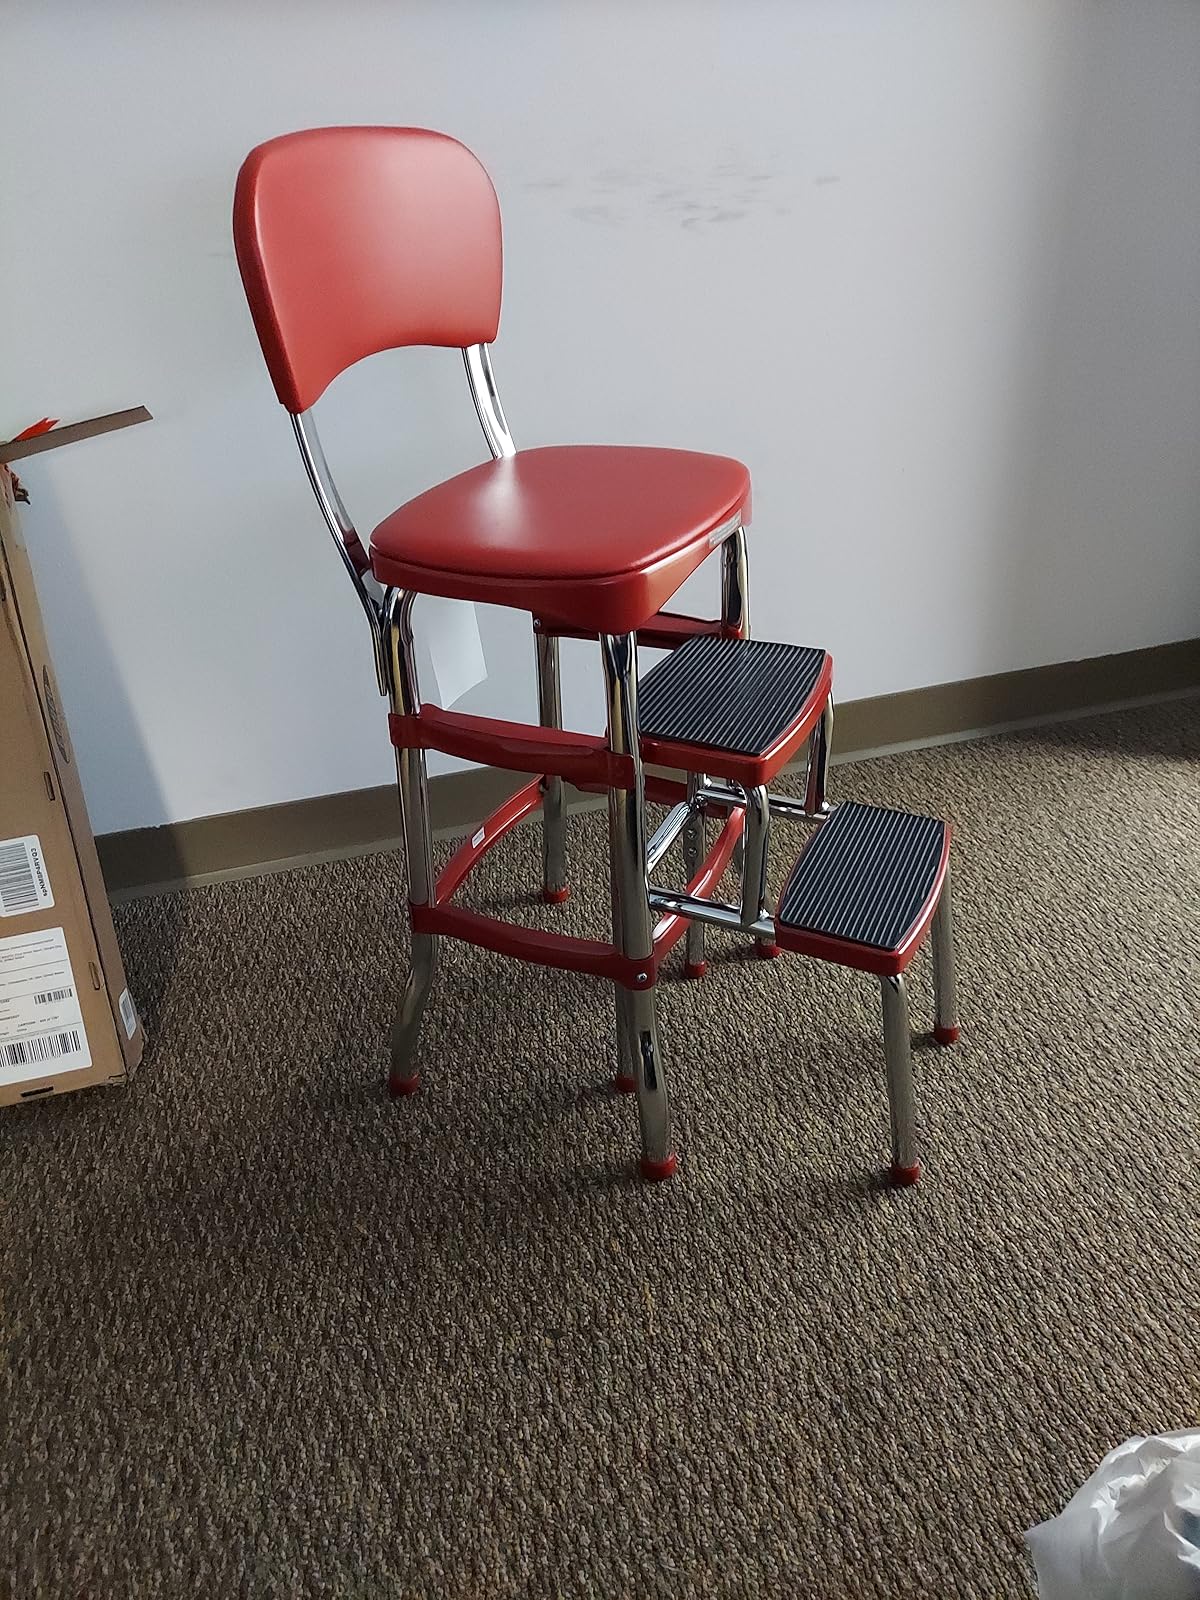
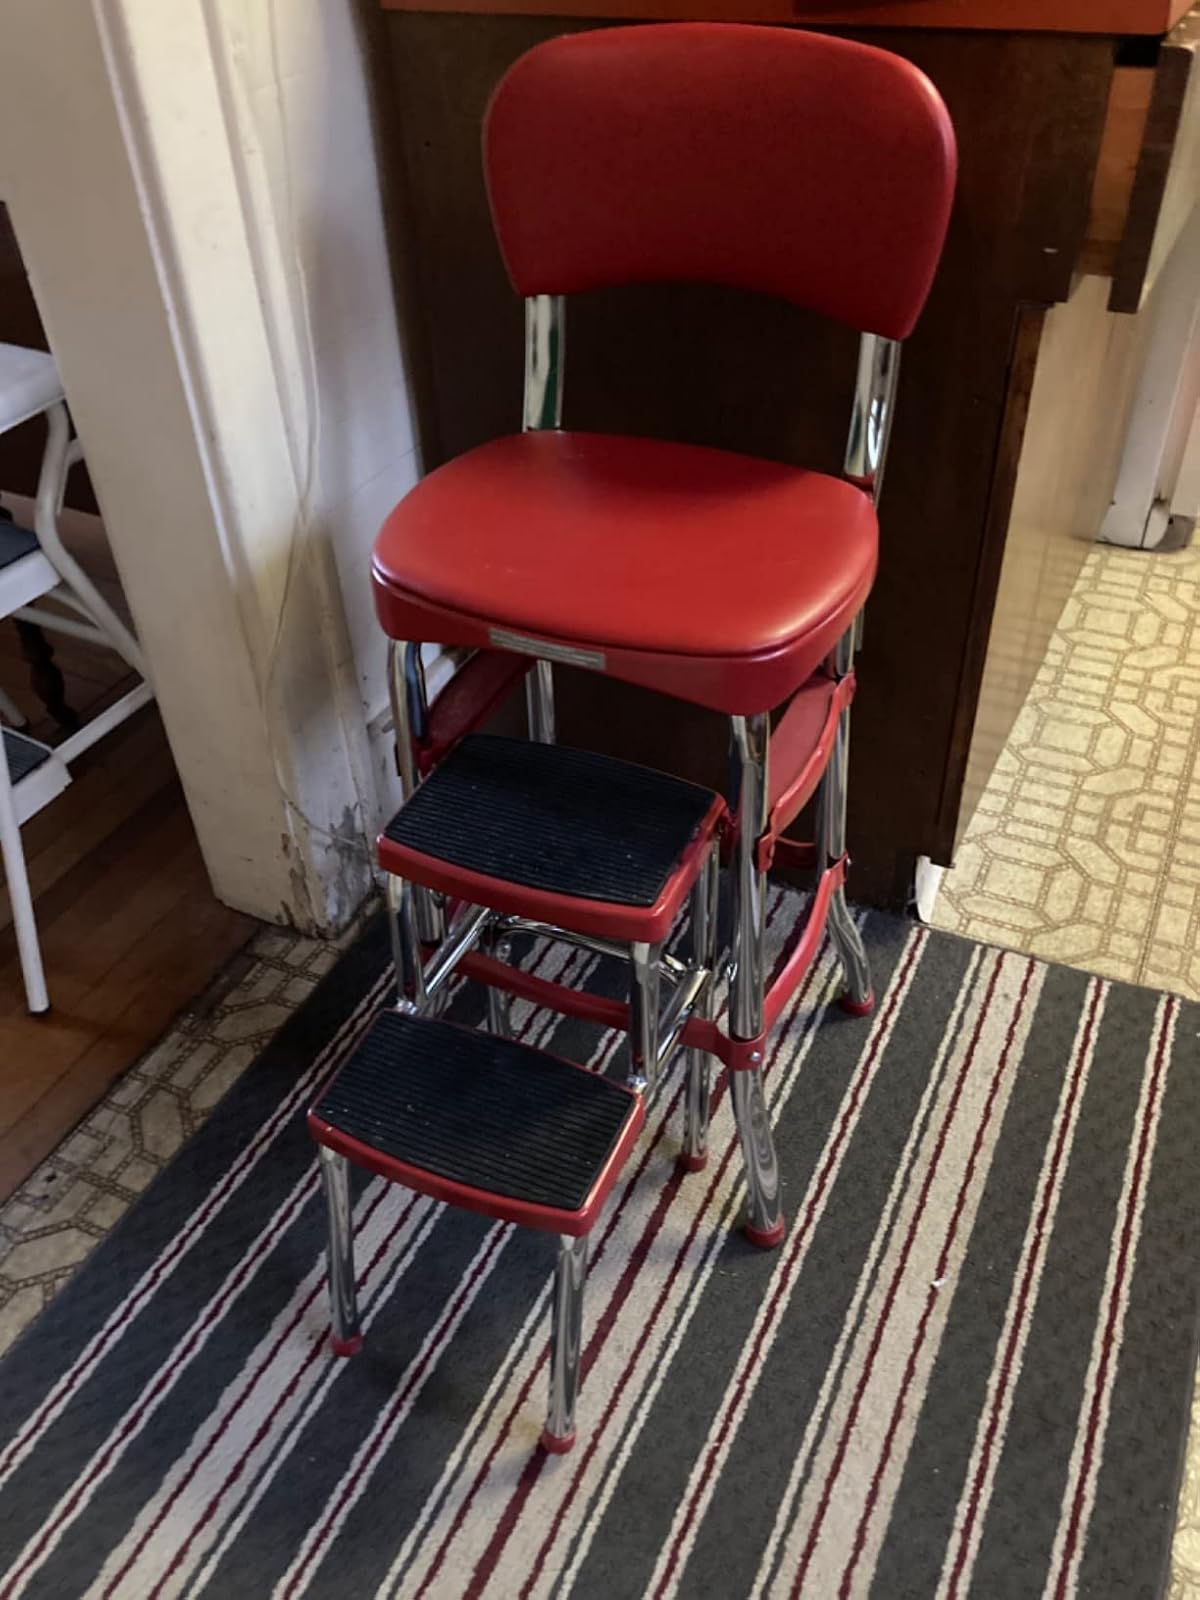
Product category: items_chair
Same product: yes